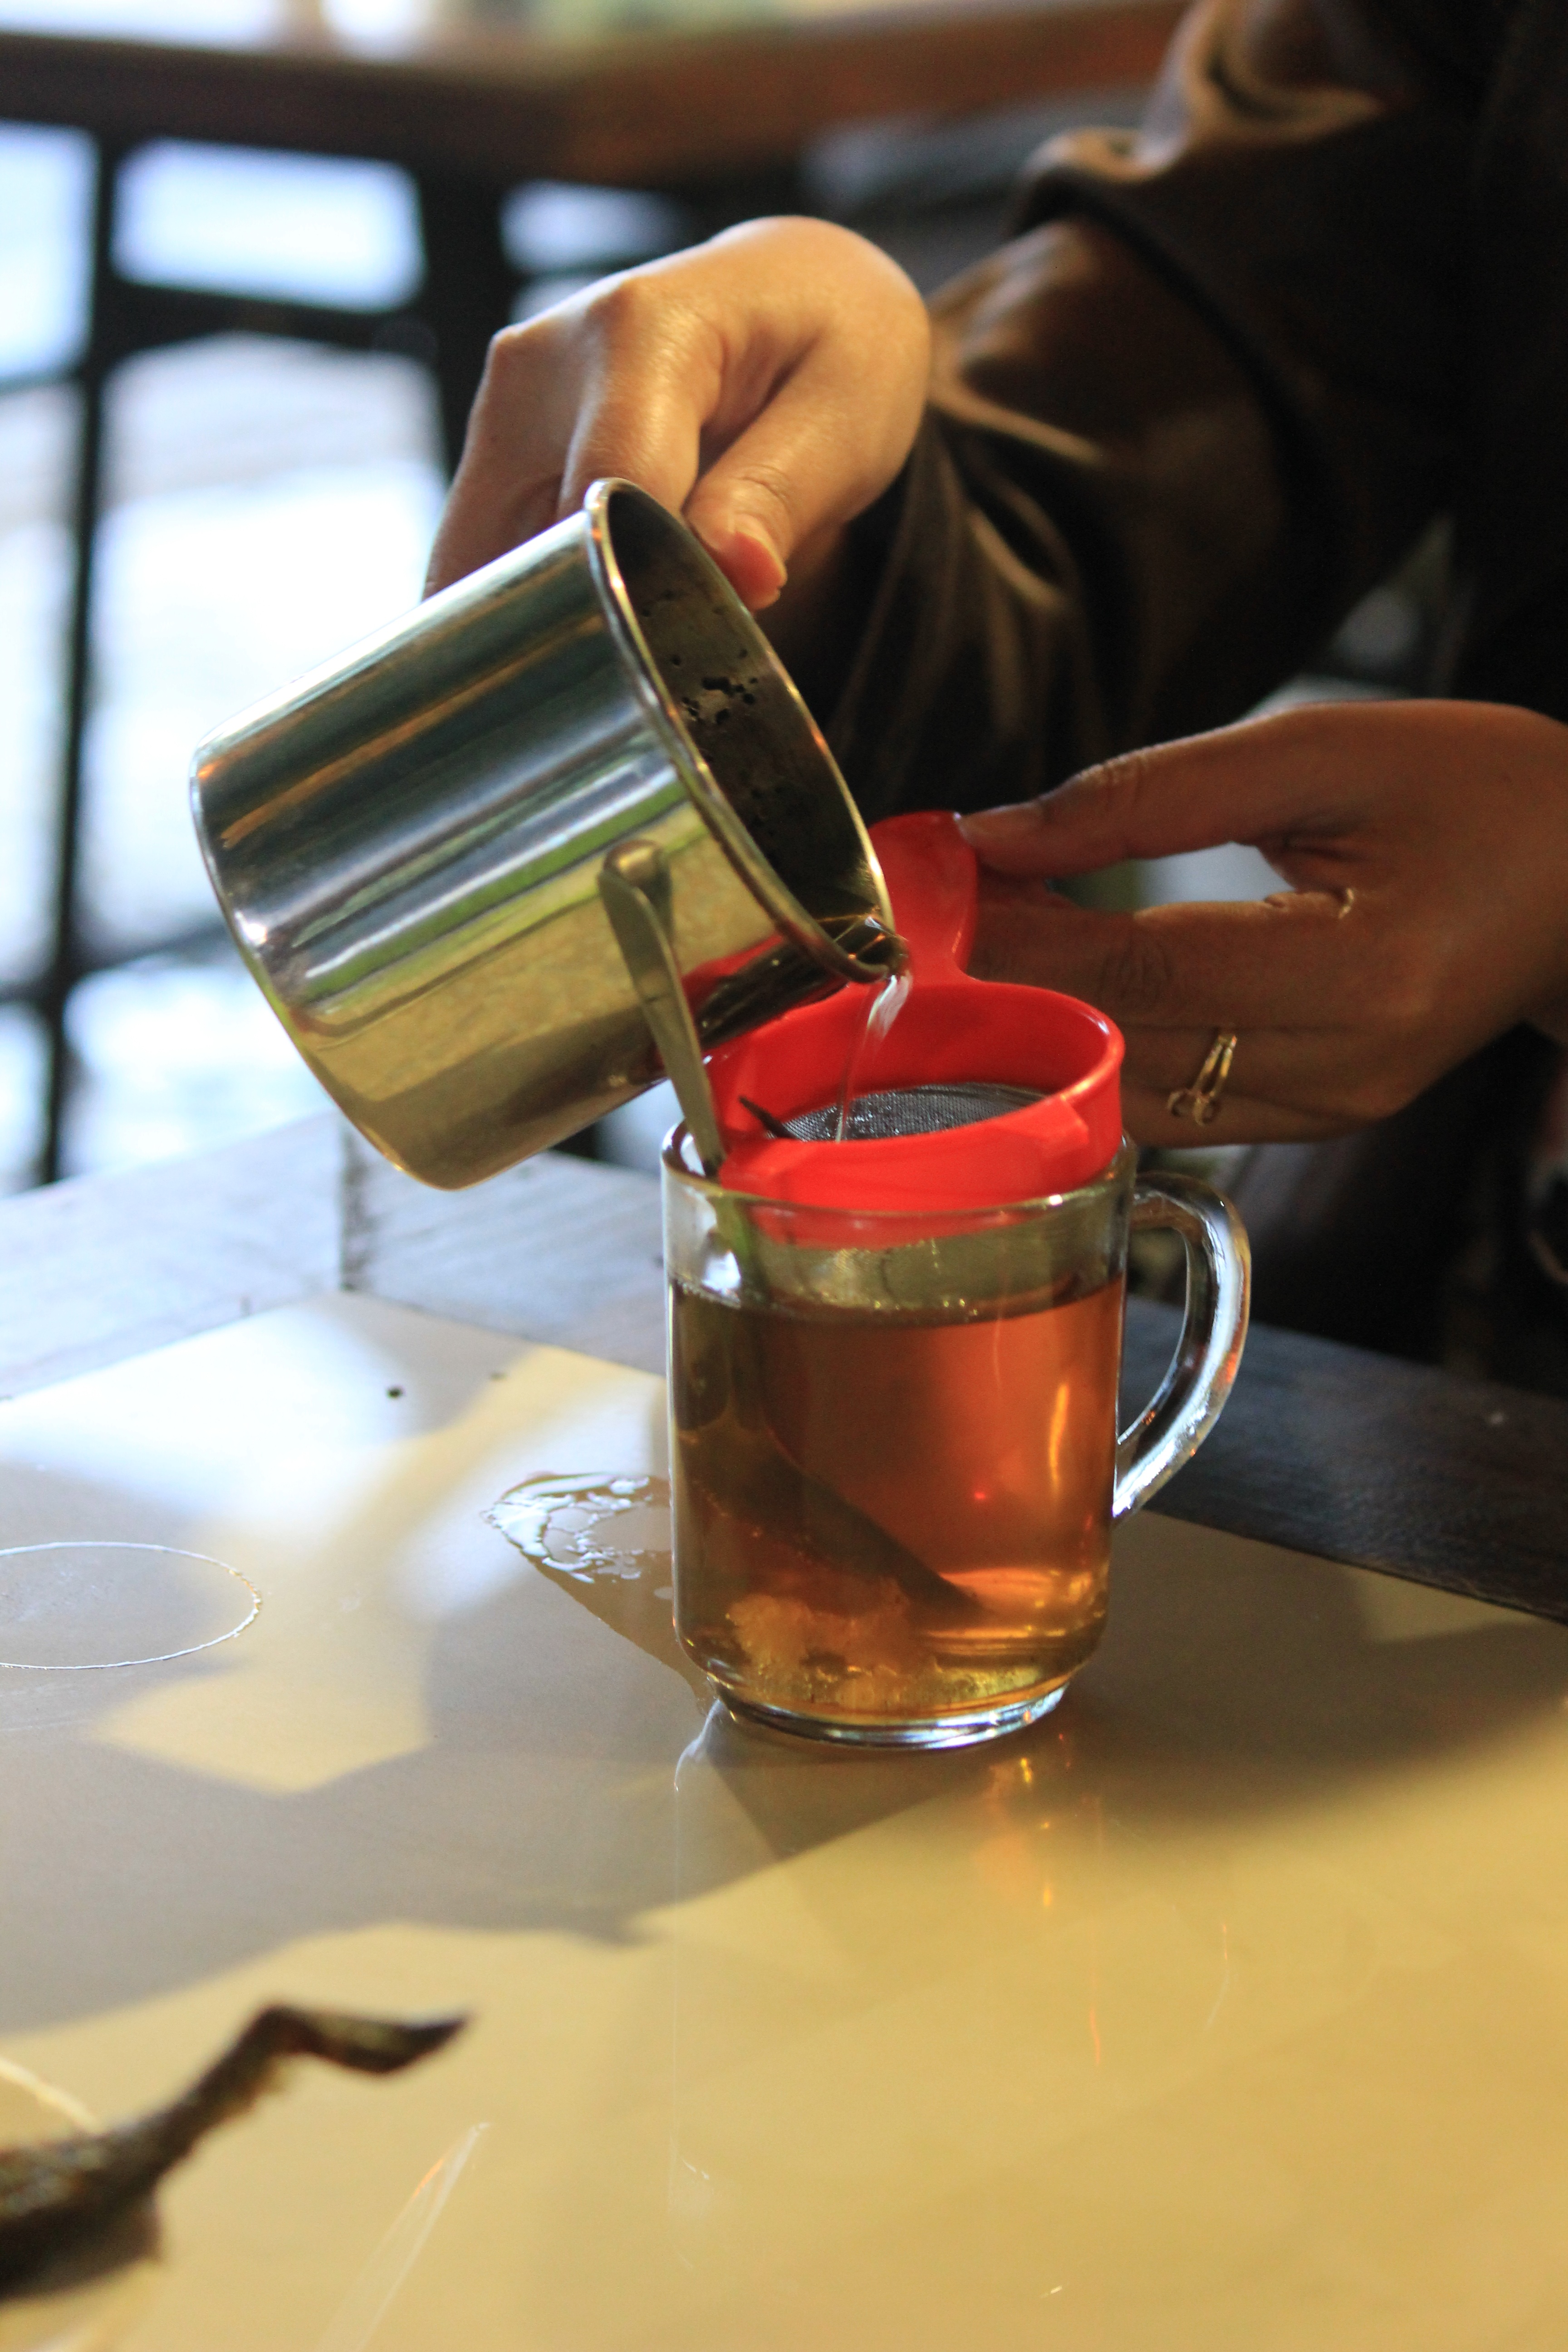
hand, table, water, tea, glass, restaurant, cup, dish, food, drink, sense